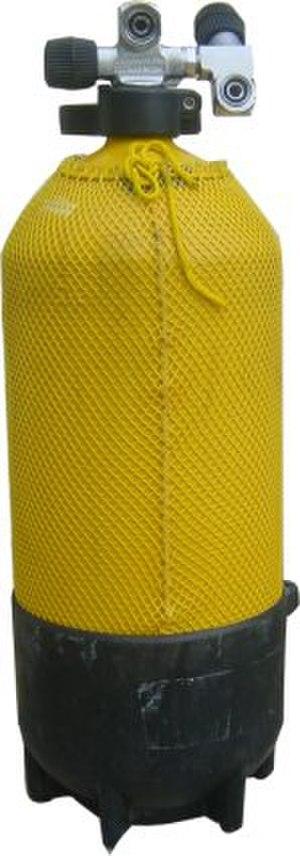
La bouteille de plongée ou bloc est le réservoir qui renferme le mélange de gaz comprimés nécessaire à la respiration d'un plongeur en scaphandre autonome.